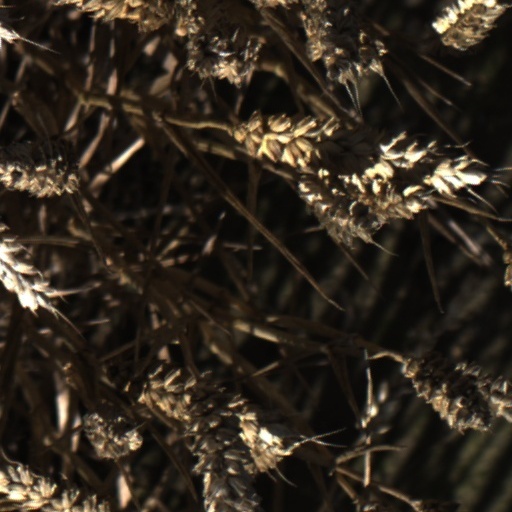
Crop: wheat